1969 in music

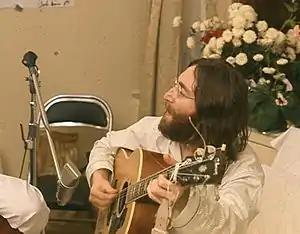
John Lennon rehearses "Give Peace a Chance", 1969.

Among the most significant musical events of 1969 were concerts. At a Rolling Stones concert in Altamont, California, a fan was stabbed to death by Hells Angels, a biker gang that had been hired to provide security for the event. In retrospect, some commentators have concluded that the violence signaled the end of the "hippie" movement, which espoused an ethos of free love and peace. Even more significant was the Woodstock festival, where some of the most famous performers in the world at the time played together in an atmosphere of peace with nature and love, with many thousands of concert goers; it is still one of the largest concerts in the history of the world. The presence of Ravi Shankar reflected a growing interest in Indian and other Eastern music; Shankar later said that the 1960s "got India wrong". "Black Woodstock", the Harlem Cultural Festival, took place in New York City. The Beatles' rooftop concert was the last time the band played together in public. The 1967 musical "Hair", originally performed off-Broadway, had generated an album and multiple chart hits in successive years, such as "Aquarius/Let the Sunshine In" and "Good Morning Starshine".